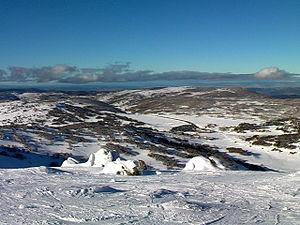
Perisher est une station de ski dans le sud des Snowy Mountains en Nouvelle-Galles du Sud, Australie, dans le comté de la Snowy River et le parc national du Kosciuszko. Perisher est situé à une quarantaine de kilomètres à l'ouest de la ville de Jindabyne et à 210 kilomètres au sud ouest de Canberra. L'accès à cette station de ski à partir de Melbourne n'est pas commode, les skieurs de cette ville préfèrent aller aux stations de ski de l'état de Victoria. L'accès des véhicules se fait par la Kosciuszko Road de Jindabyne. En été, la route coute 16 dollars australiens par voiture et 27 dollars en hiver, il existe des pass pour les usagers fréquents de cette route.
L'Australie reçoit suffisamment de neige pour pratiquer le ski sur les Alpes australiennes et une partie de la Tasmanie. Les Alpes traversent le Territoire de la capitale australienne, la Nouvelle Galles du sud et le Victoria et comprennent seize parcs et réserves nationaux Les Australiens ont fait du ski alpin à partir du XIXᵉ siècle, le point de départ étant probablement Kiandra en 1861. Parmi les stations de sports d'hiver les plus connues, on peut citer Thredbo et Perisher en Nouvelle-Galles du Sud, Mount Buller, Falls Creek et Mont Hotham au Victoria. Parmi les skieurs les plus connus, on peut citer Malcolm Milne, Zali Steggall, Alisa Camplin et Dale Begg-Smith.